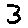
Label: 3